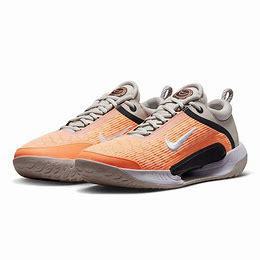
Brand: Nike
Model: Court Zoom NXT